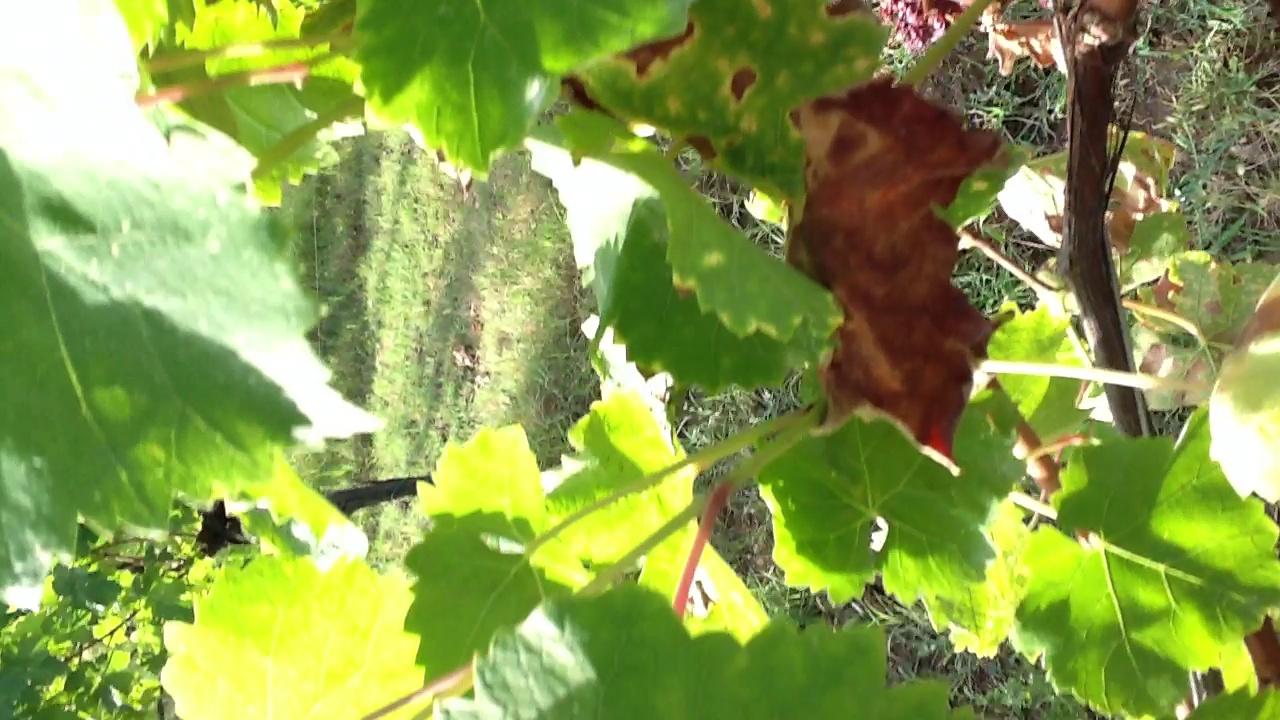
Label: esca